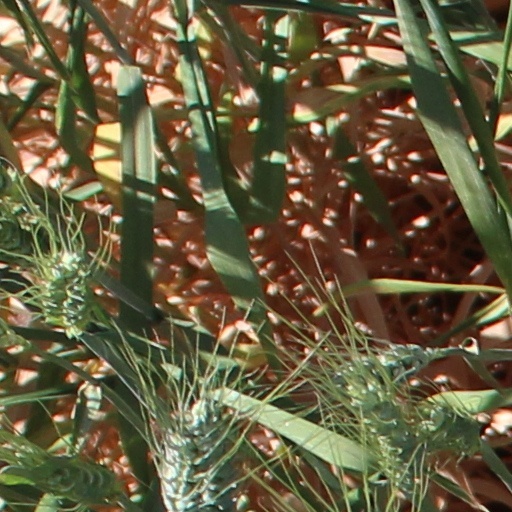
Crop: wheat